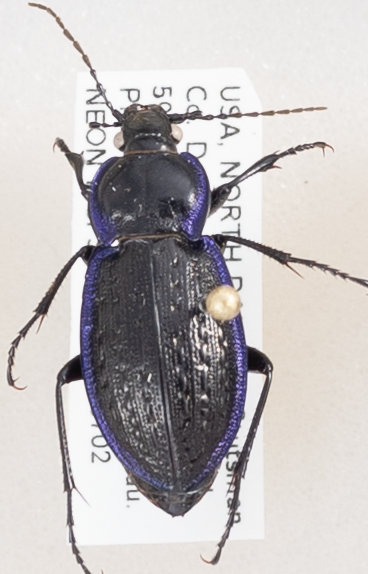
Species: Carabus serratus
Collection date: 2019-07-02
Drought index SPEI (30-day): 0.794
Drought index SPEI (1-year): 0.786
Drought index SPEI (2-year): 0.114